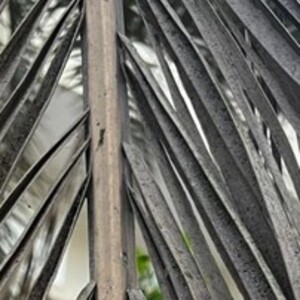
Label: Fusarium Wilt